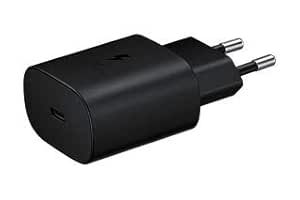
Samsung Original 25W USB Travel Lightning Adapter for Cellular Phones
Category: Electronics
Price: 1075 (list price: 1699)
Rating: 4.4 (7,462 ratings)
About this product: Charging Cable Not Included. Compatible With All Standard Usb Type-C Cables Such As Usb-C To Usb-C, Usb-C To Lightning And Etc. For Optimum Results, Please Use With Authentic Samsung Cables Which Can Be Purchased Separately;Enjoy The Flexibility Enabled By Usb-C Compatible Cables. You Can Alternate The Types Of Cables To Charge A Variety Of Mobile Devices That You Own. Just Plug In A Cable ?? There'S No Need To Change The Adapter Plugged Into Your Wall Outlet|Enjoy The Flexibility Of The Usb Type-C;Super Fast Charging To Stay Ready|Give Your Mobile Devices The Powerful And Safe Charging Support They Deserve. This Wall Charger Provides Super Fast Charging With Usb-C Pd 3.0 Pps At Up To Max 25W For Capable Devices. So When You Do Run Low, It'S Not For Long;0|0;0; 0|Power Source Type: Corded Electric